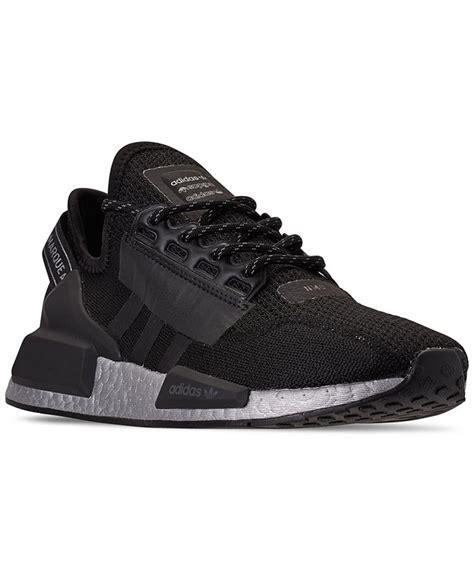
Brand: Adidas
Model: NMD_R1 V2